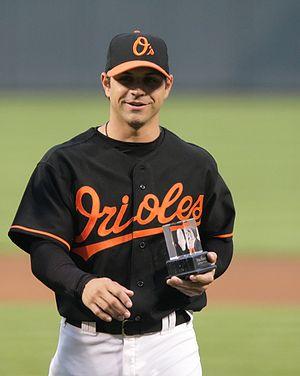
Brian Michael Roberts est un ancien joueur de deuxième but des Ligues majeures de baseball. Il joue de 2001 à 2013 pour les Orioles de Baltimore et brièvement en 2014 pour les Yankees de New York. Comme membre des Orioles, Roberts a honoré des sélections au match des étoiles en 2005 et 2007.